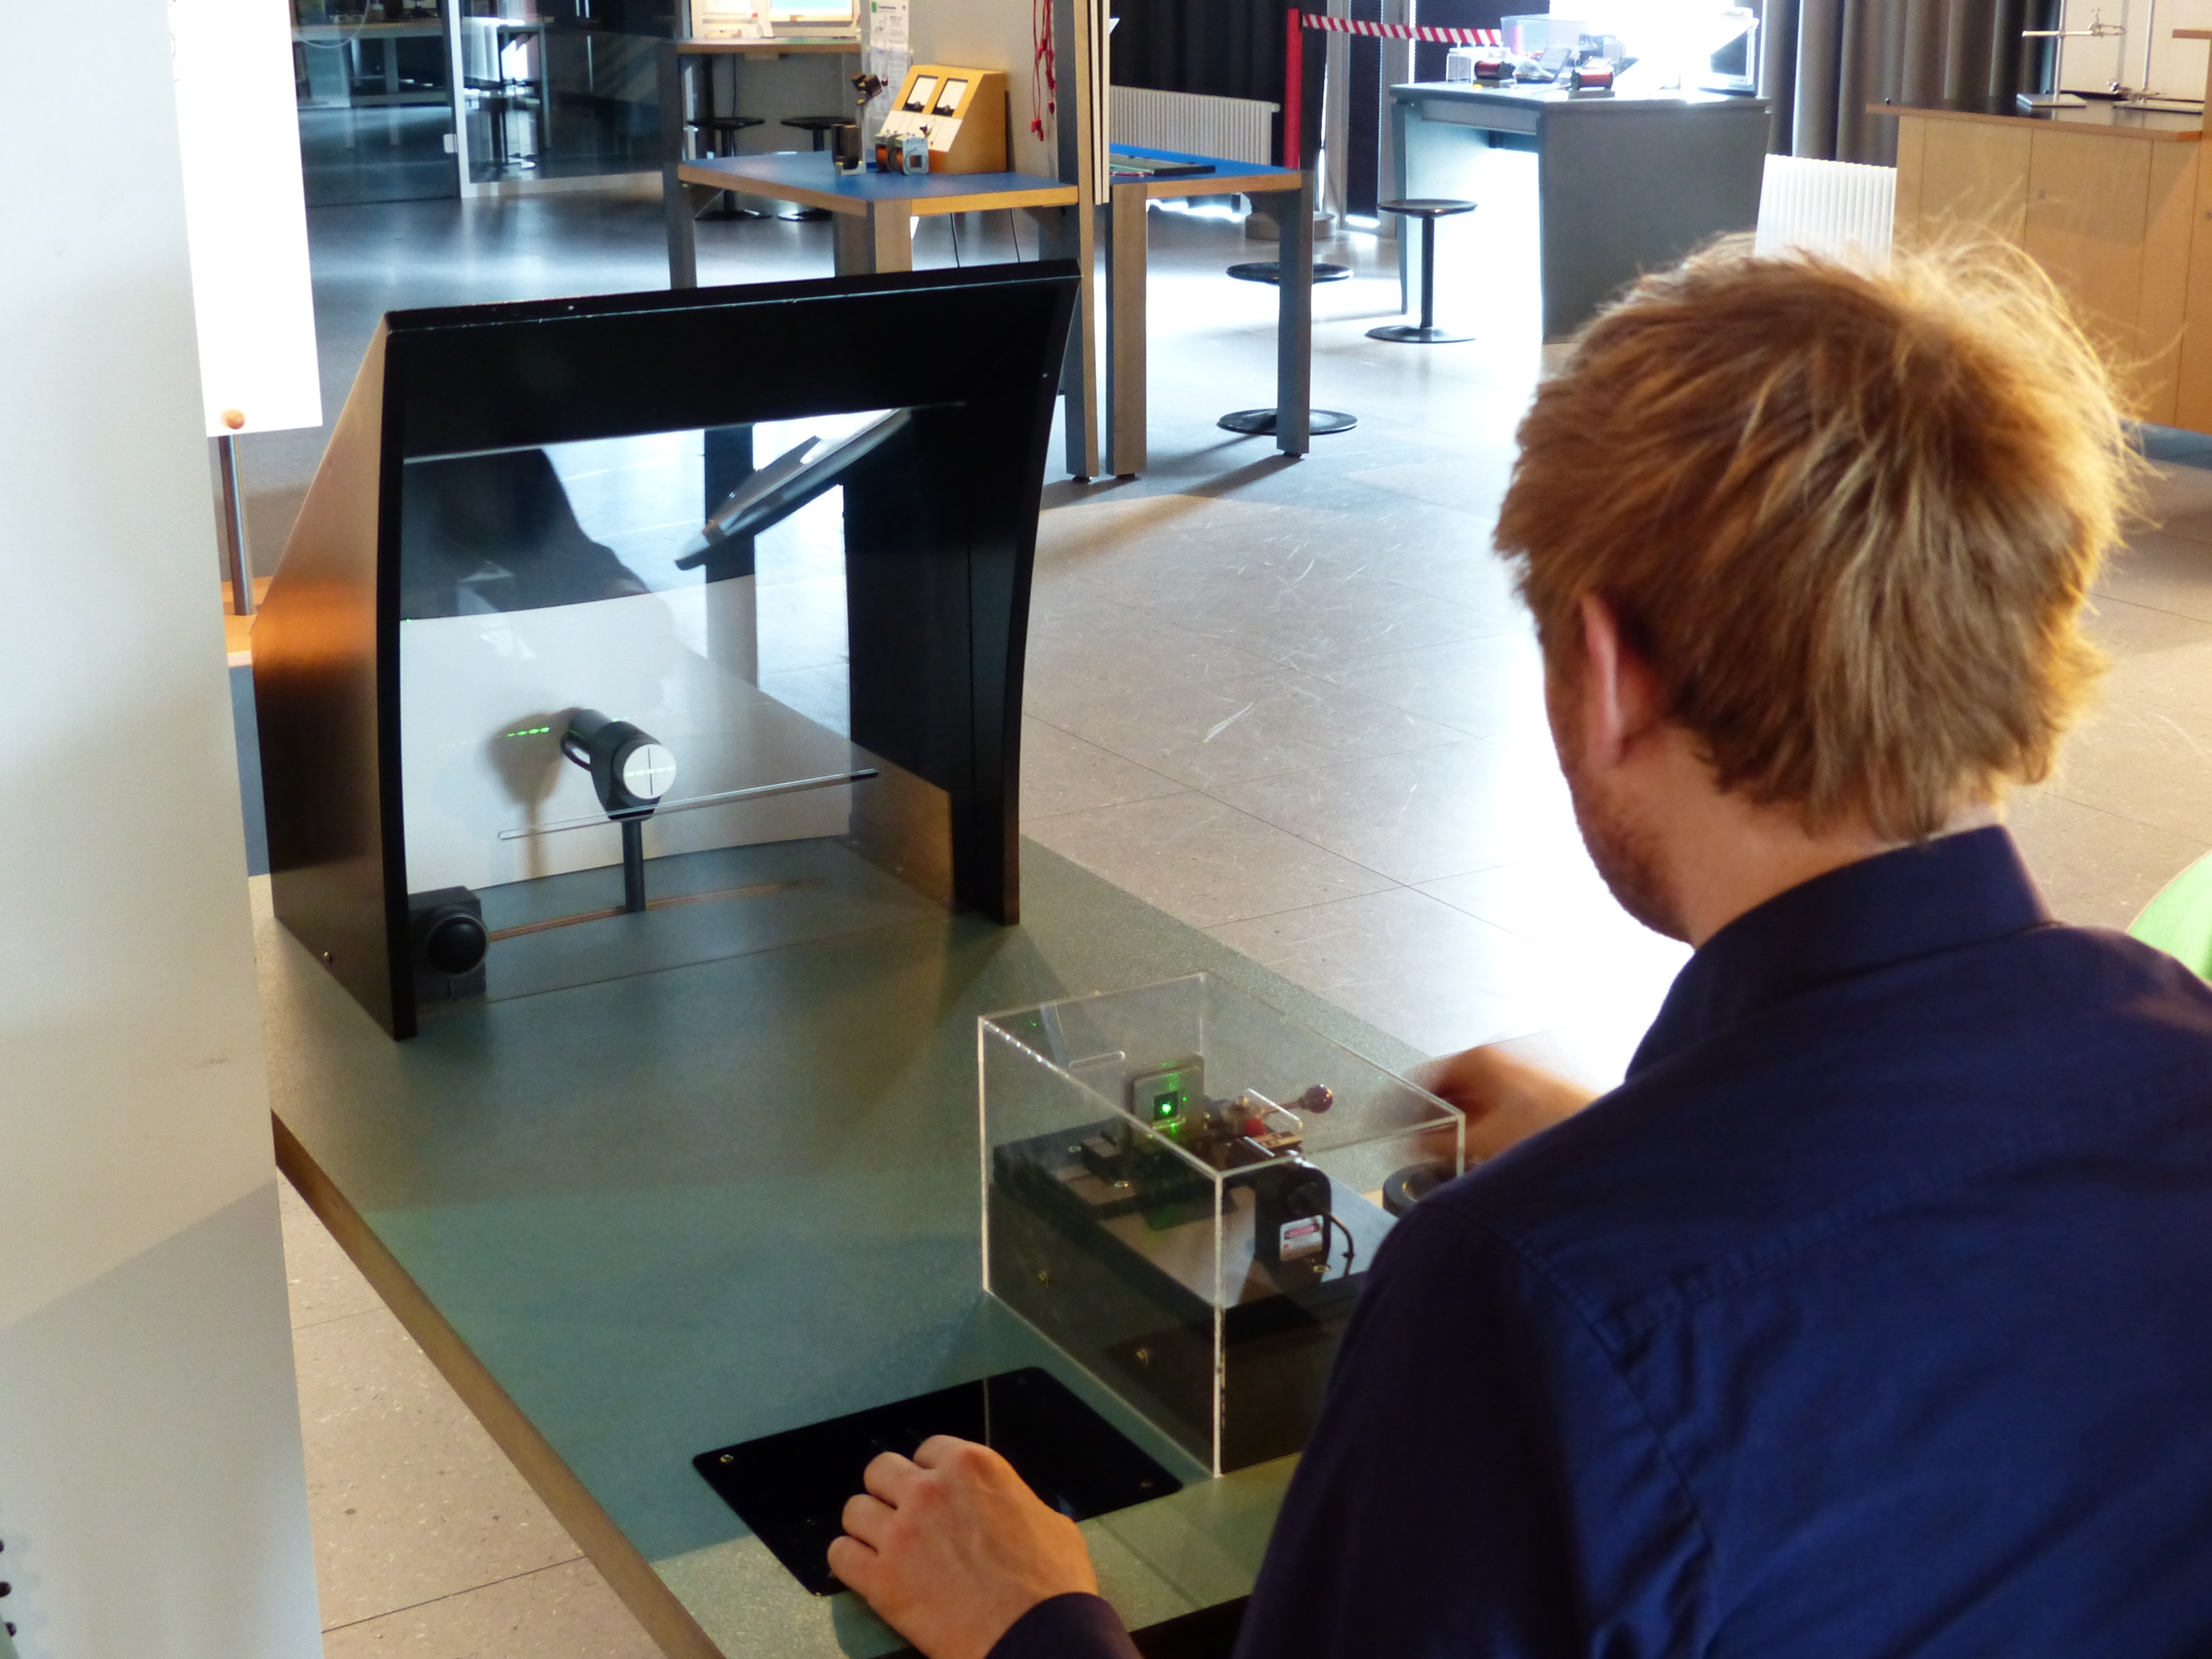
optics, art, design, laboratory, experiment, physics, attempt, geiger counter, investigator, double slit, double slit experiment, chippy